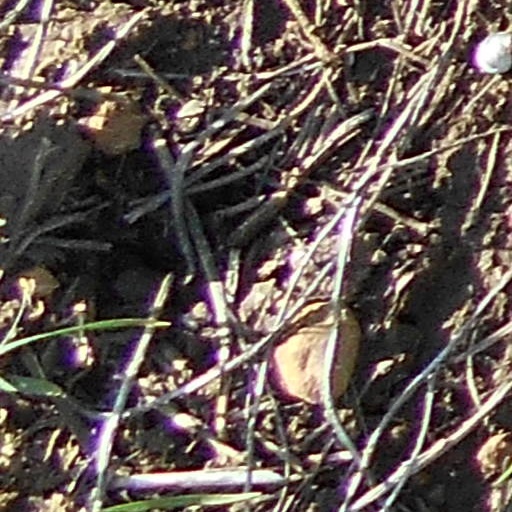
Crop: wheat